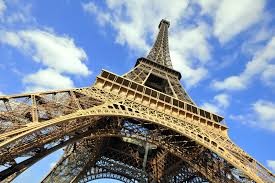
Landmark: Eiffel Tower